Nicolas Zdichynec

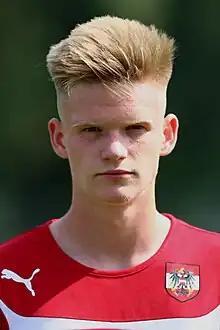
Zdichynec in 2018

Nicolas Zdichynec (born 22 January 2002) is an Austrian professional footballer who plays as a midfielder for Traiskirchen.